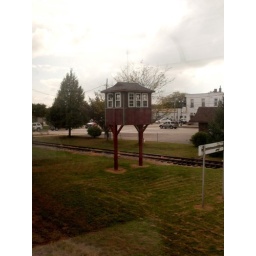
cute house in Galesburg